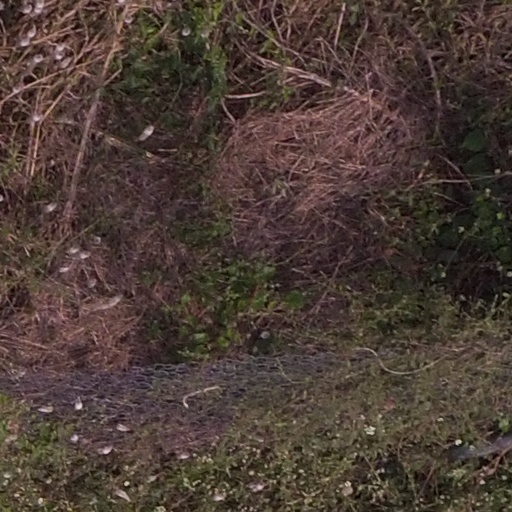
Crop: maize; corn